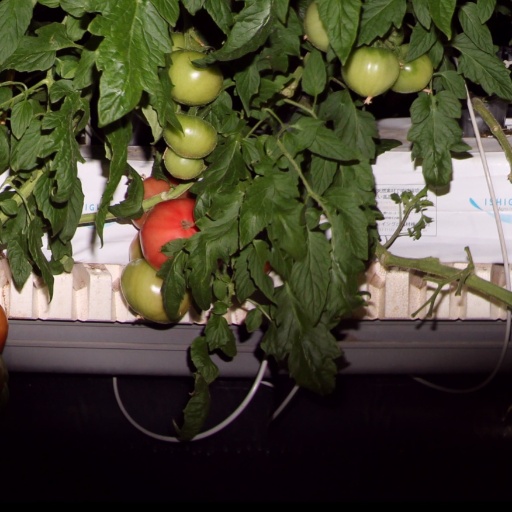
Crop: tomato